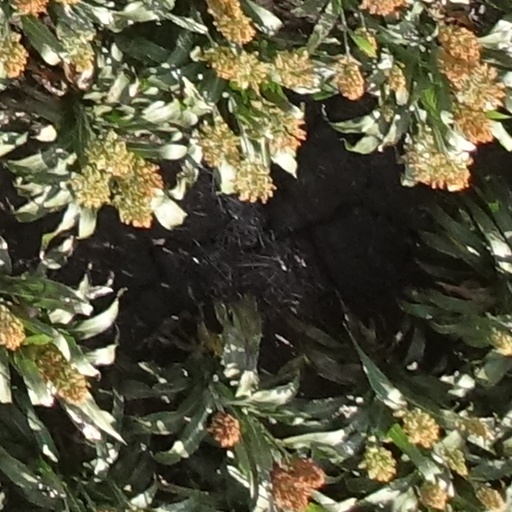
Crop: sorghum